Crime in Chicago

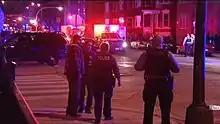
Crime scene from a CPD shootout with an armed suspect in 2016

In 2011, 83% of homicides involved a firearm, and 6.4% were the result of a stabbing. 10% of homicides in 2011 were the result of an armed robbery and at least 60% were gang or gang narcotics altercations. Over 40% of victims and 60% of offenders were between the ages of 17 and 25. 90.1% of victims were male. 75.3% of victims and 70.5% of offenders were African American, 18.9% were Hispanic (20.3% of offenders), and whites were 5.6% of victims (3.5% of offenders).